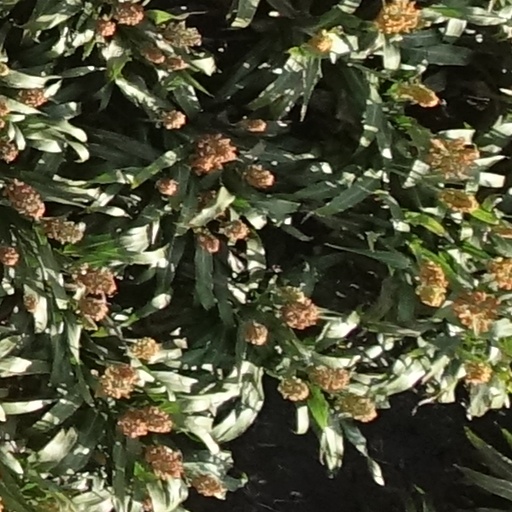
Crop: sorghum